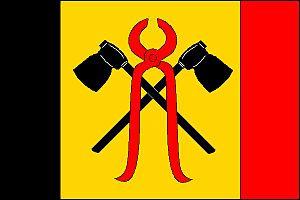
Ludvíkov est une commune du district de Bruntál, dans la région de Moravie-Silésie, en République tchèque. Sa population s'élevait à 281 habitants en 2018.